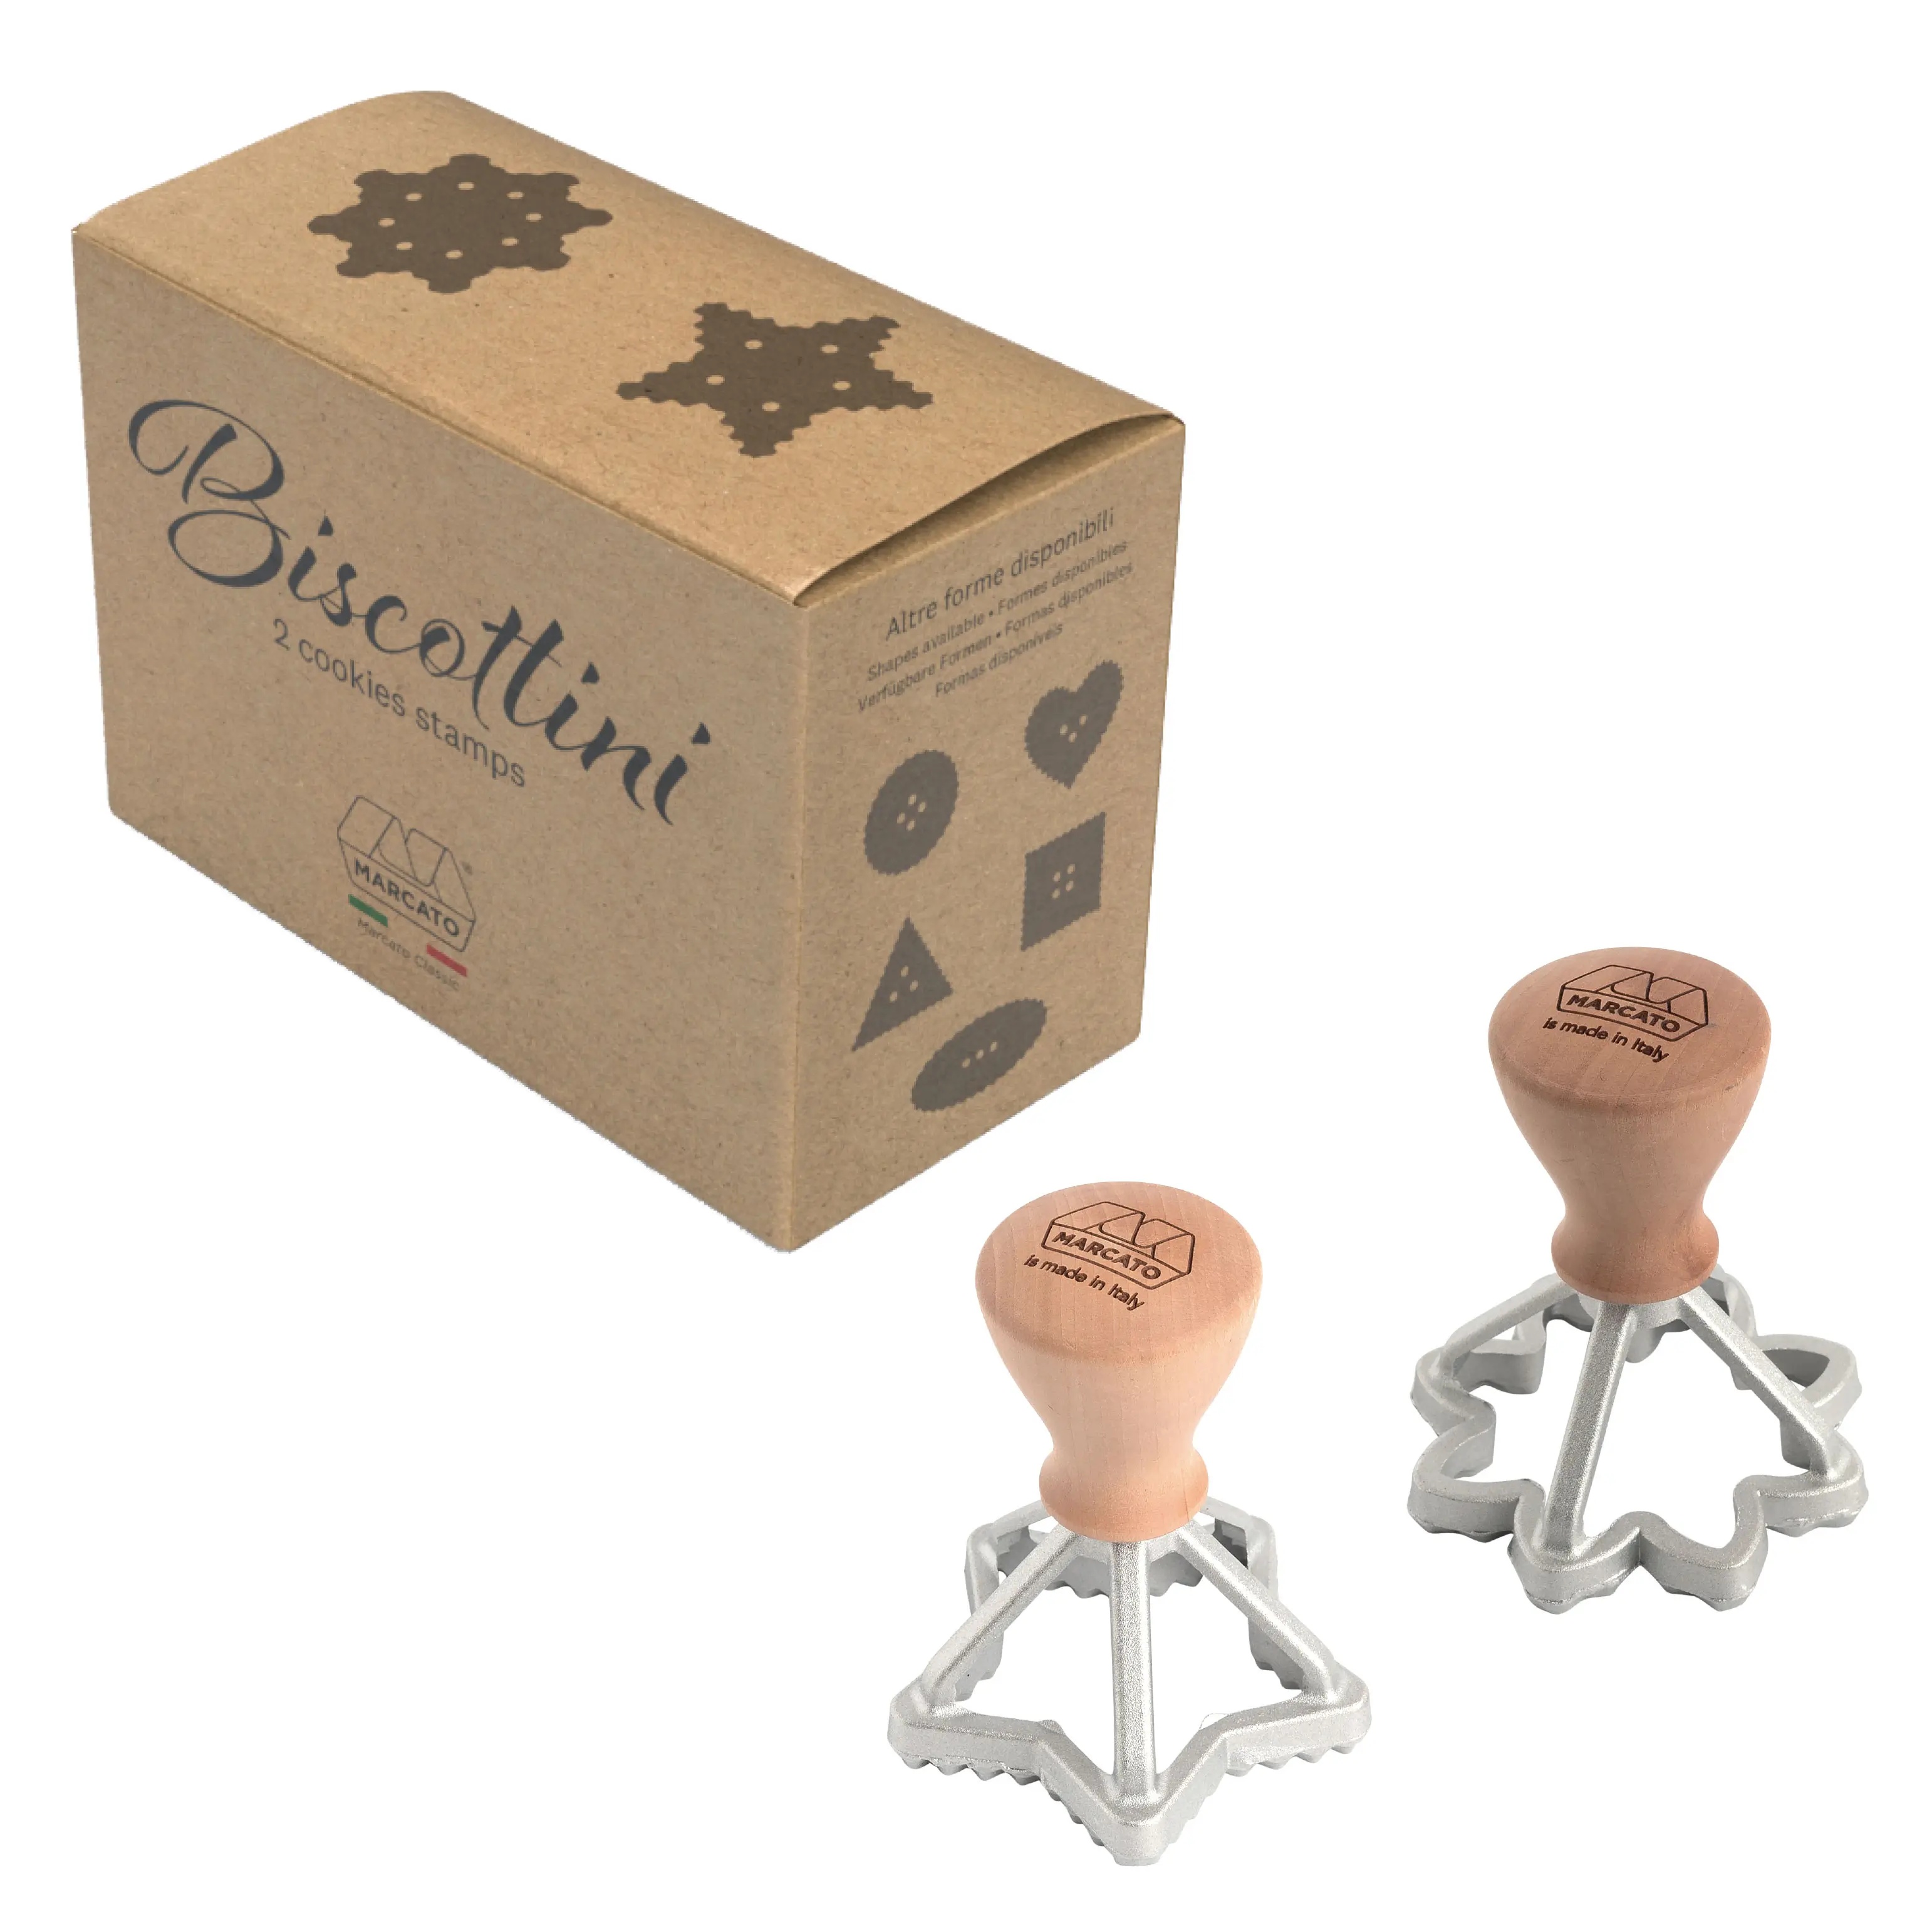
Marcato Biscottini Star & Flower Ravioli/Cookie Stamp Gift Set
Elevate Your Home Cooking with the Marcato Star and Flower Ravioli/Cookie Stamp Gift Set Indulge your inner chef with the Marcato Biscottini Star & Flower Ravioli/Cookie Gift Set . This exquisite kit includes two classic stamps; star 65mm & flower 70mm. Expertly crafted with a durable pear wood handle. Create stunning star and flower shaped ravioli with ease, perfect for any occasion. Video Key Features: Versatile: Beyond ravioli, these stamps excel in crafting cookies, mini pizzas, and elegant appetisers. Durable Pear Wood: Ensures long-lasting performance and a timeless aesthetic. Easy to Clean: clean with a small brush and damp cloth. Upgrade your kitchen today and experience the joy of homemade Italian cuisine with these traditional ravioli stamps. Care: Not dishwasher safe Do not submerge in water Clean with a small brush and damp cloth Materials: Cutter - die cast aluminium Handle - pear wood Made in Italy
Brand: Marcato
Category: Home & Garden > Kitchen & Dining > Kitchen Tools & Utensils > Pasta Molds & Stamps